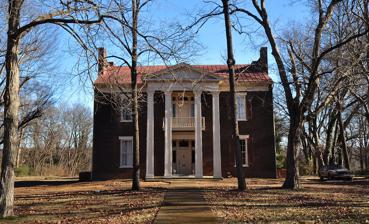
Building: Walnut Grove (Mount Pleasant, Tennessee)
Country: United States of America
Year built: 1857
Historic house in Tennessee, United States United States historic place Walnut Grove U.S. National Register of Historic Places Walnut Grove in 2015 Show map of Tennessee Show map of the United States Location 510 N. Main St., Mt. Pleasant, Tennessee Coordinates 35°32′25″N 87°12′11″W / 35.54028°N 87.20306°W / 35.54028; -87.20306 Area 3.8 acres (1.5 ha) Built 1858 ( 1858 ) Architect Nathan Vaught Architectural style Greek Revival NRHP reference No. 84003641 Added to NRHP March 8, 1984 Walnut Grove is a historic house on a Southern plantation in Mount Pleasant , Maury County , Tennessee , USA. History The house was completed in 1858, replacing an earlier house that burned and was torn down in 1857. It was designed in the Greek Revival architectural style by Nathan Vaught , a local master builder. The house was built for Sabrina (Sabra) Boddie Lawrence, who inherited a large plantation and the previous house in 1841. She personally managed the plantation and at the start of the American Civil War was a prominent local landowner, owning almost as much land as any other person in the county. After Lawrence died in 1867, her heirs sold or leased the house for an Episcopal school for boys around 1880, known has Otey school; the house was used for a few years as a dormitory. It was sold in 1888 and returned to use as a private home. A detached kitchen still exists on the property, built prior to 1826 and surviving the 1857 fire; according to local lore it is the oldest brick building in the Mount Pleasant area. The house and property was bought by private owners in 2018. The home has been updated where the six inch flooring has been repaired and refurbished as well as the brick on both buildings. It maintains the look and feel of the original home. Heritage significance It has been listed on the National Register of Historic Places since March 8, 1984, significant as an example of late 1850s Greek Revival style and its association with Lawrence and with Nathan Vaught. References